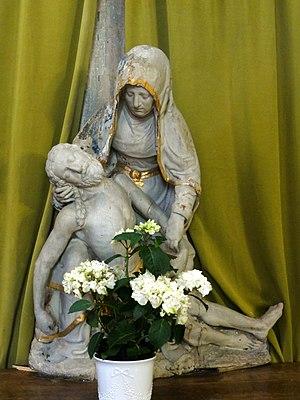
Mobilier de l'église (voir titre).
L'église Saint-Gervais-et-Saint-Prothais est une église catholique paroissiale située à Bresles, dans l'Oise, en France. Sa nef du XIᵉ siècle compte parmi les plus anciennes du Beauvaisis, et est bâtie avec de petits moellons cubiques récupérés d'édifices gallo-romains détruits. Sur le pignon de la façade, se profile un crucifix en bas-relief. Toutes les baies et portes d'origine ont été bouchées, et des fenêtres néo-gothiques ont été percées vers 1840. L'intérieur se caractérise aujourd'hui par un décor néo-gothique vétuste. Les parties orientales du milieu du XVIᵉ siècle contrastent avantageusement avec cette nef. Elles sont d'un style gothique flamboyant tardif, qui intègre déjà des motifs de la Renaissance sur les culs-de-lampe et les clés de voûte. Mais le bel effet de l'ensemble vient surtout des arcs-doubleaux soigneusement moulurés et des voûtes d'ogives complexes à liernes et tiercerons. Particulièrement remarquable est le plan, qui comporte un vaisseau central de trois travées droites terminé par une abside à pans coupés, et deux collatéraux. Doubles de part et autre de la première travée, ils deviennent ensuite simples par la dilatation du vaisseau central.